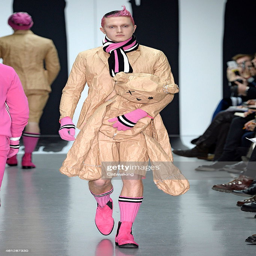
a model walks the runway at the fashion show during london menswear fashion week .